Hanna Barvinok

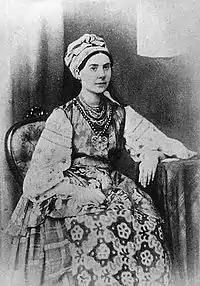
Hanna Barvinok in 1847

Barvinok was born on 5 May 1828 as Oleksandra Mikhailovna Bilozerska in the Chernigov Governorate, an administrative subdivision of the Left-bank Ukraine in the Russian Empire (now part of modern-day Borzna in the Chernihiv Oblast of Ukraine). While she was young, the city had frequent fires, which eventually caused their family home to burn down. After the fire, she and her family moved to a nearby hamlet in .